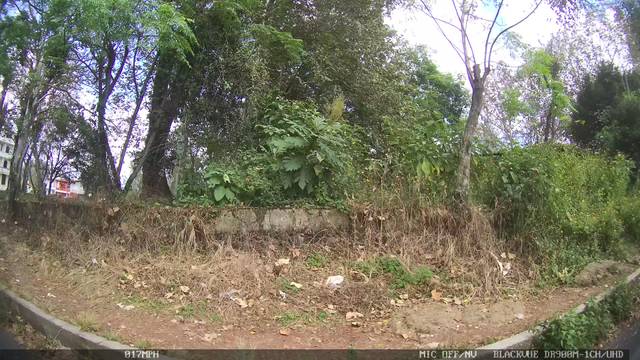
Region: Mexico
Coordinates: 19.553, -96.911